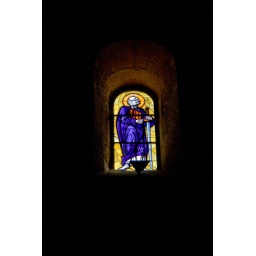
Sicily, summer 2008: Stained glass window in the Duomo in Ortygia, Syracuse